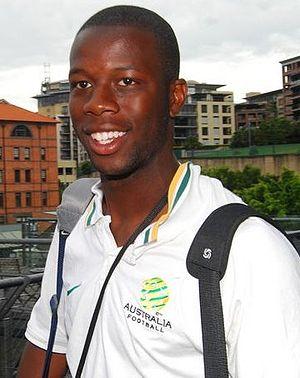
Bruce Djite, né le 25 mars 1987 à Washington, D.C. aux États-Unis, est un footballeur international australien qui évolue au poste d'attaquant.